Bayan Lepas

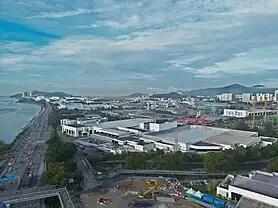
Bayan Lepas Free Industrial Zone, known as the "Silicon Valley of the East"

Known as the "Silicon Valley of the East", the Bayan Lepas FIZ is the nucleus of Malaysia's electronics manufacturing industry. Home to hundreds of multinational companies, the FIZ played an instrumental role in Penang's economic diversification, as well as Bayan Lepas's transformation into an industrial centre.